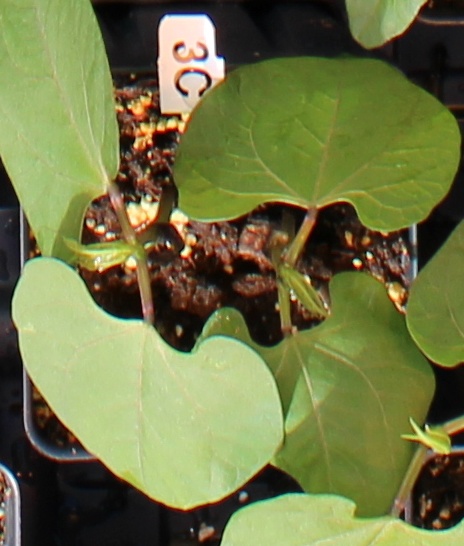
Label: Blackbean